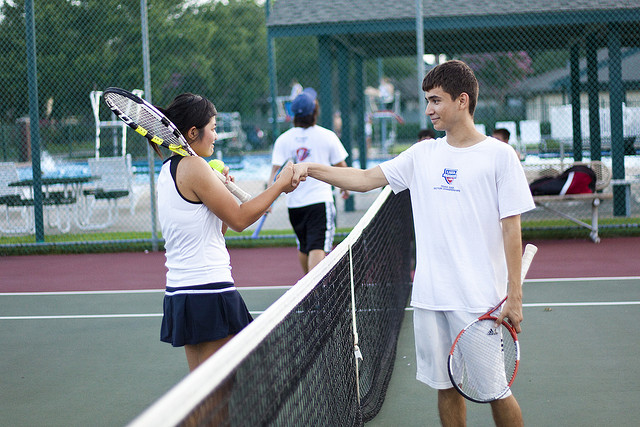
một chàng trai và một cô gái đang bắt tay nhau ở trên sân tennis